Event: Nepal Earthquake
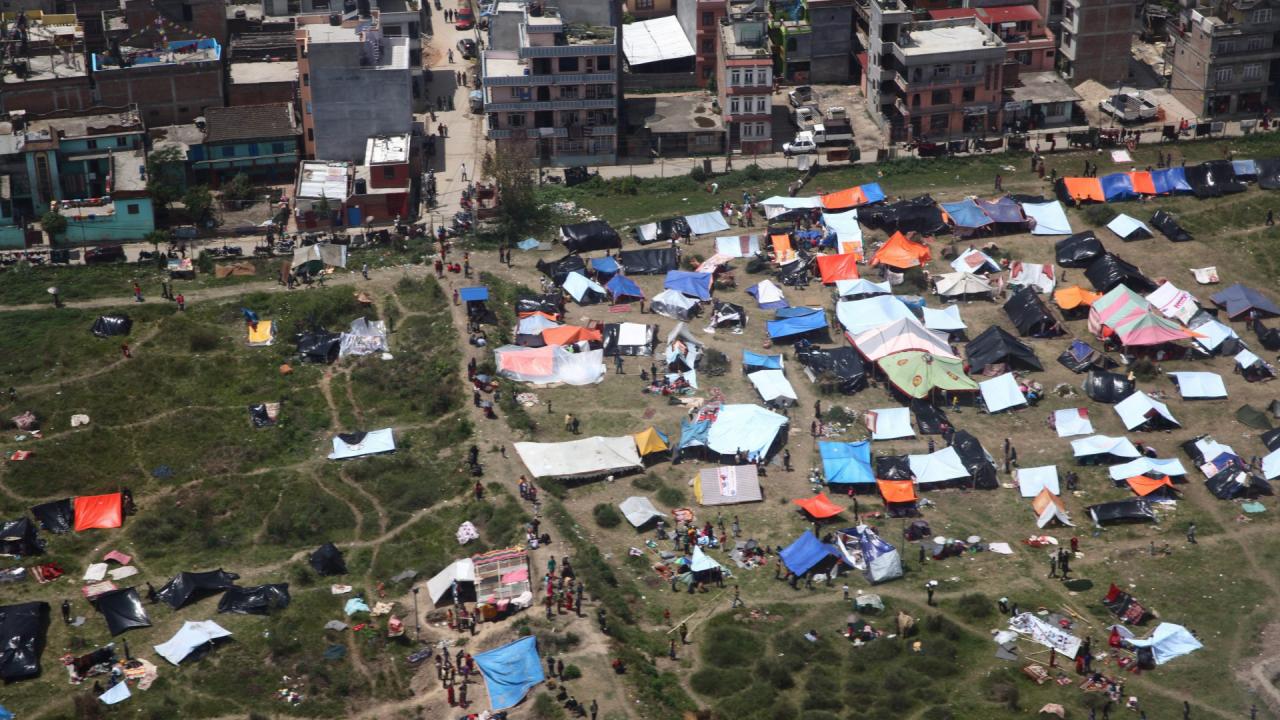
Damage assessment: no_damage